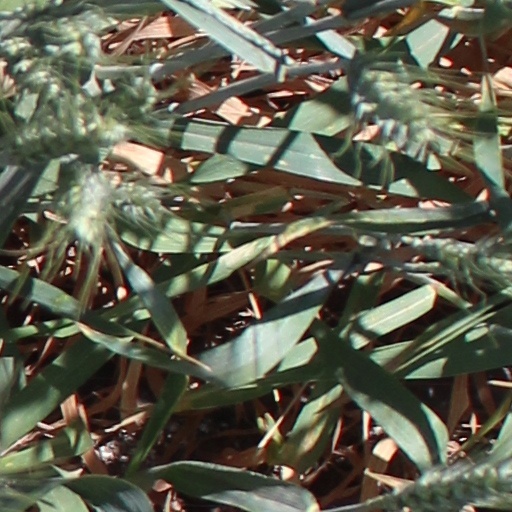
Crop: wheat